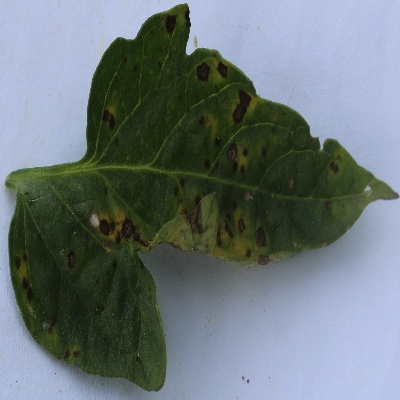
Crop: Tomato
Condition: septoria leaf spot